United Nations Security Council Resolution 1331

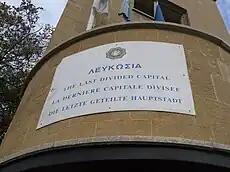
Sign in Nicosia

United Nations Security Council resolution 1331, adopted unanimously on 13 December 2000, after reaffirming all resolutions on the situation in Cyprus, including Resolution 1251 (1999), the Council extended the mandate of the United Nations Peacekeeping Force in Cyprus (UNFICYP) for a further six months until 15 June 2001.